Petra Christian University

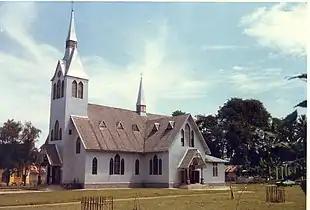
Batak Protestant Christian Church in 1971

The university provides a free university shuttle commuting between the campus and car parking lot at Anta Park, which is approximately 0.2 km from campus. Shuttle services are offered for free to students and staff of the university.